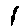
Label: 1